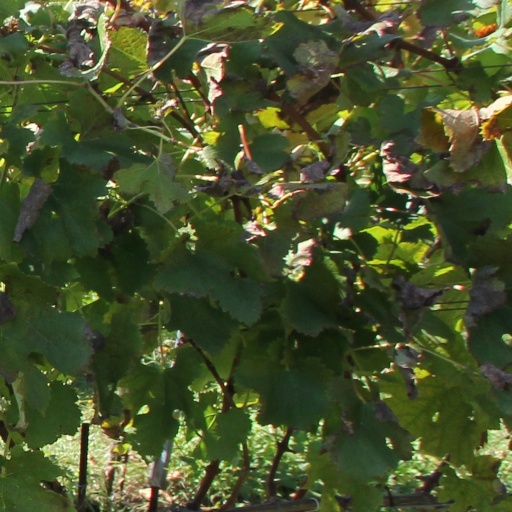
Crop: grape